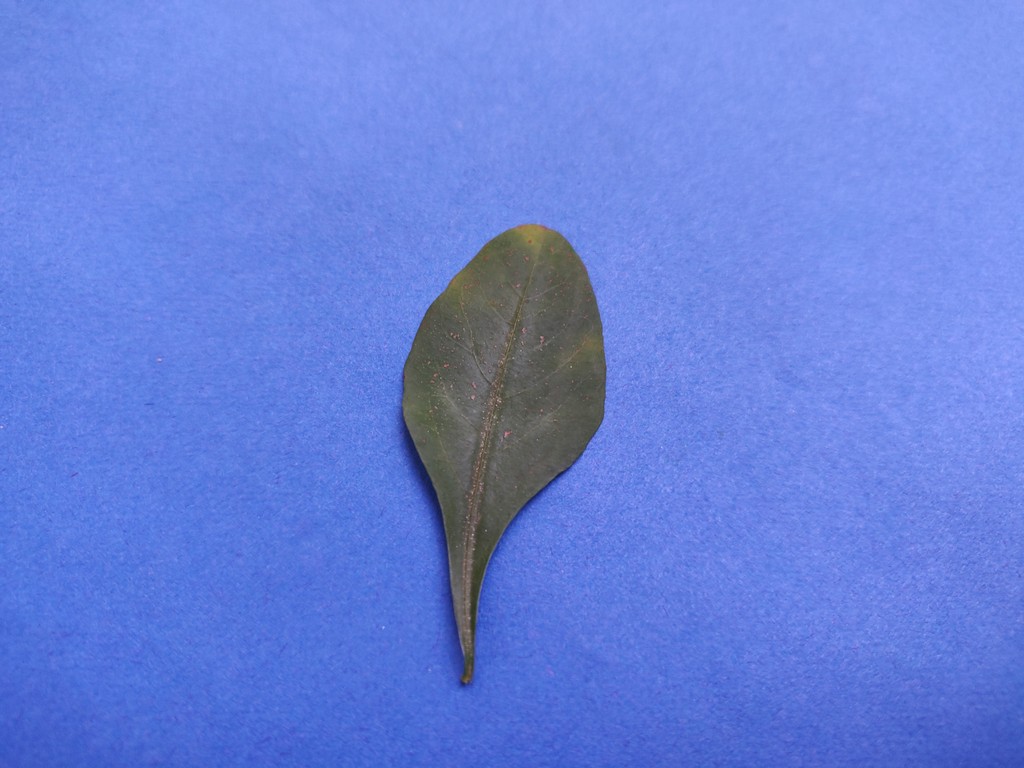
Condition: Unhealthy
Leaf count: single
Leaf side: front